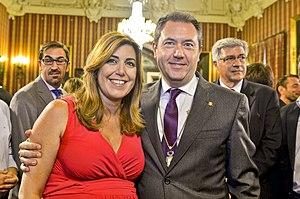
Alfonso Rodríguez Gómez de Celis [alˈfõnso roˈðɾiɣɛθ ˈɡomɛð ðe ˈθelis] est un homme politique espagnol membre du Parti socialiste ouvrier espagnol, né le 29 juillet 1970 à Séville.